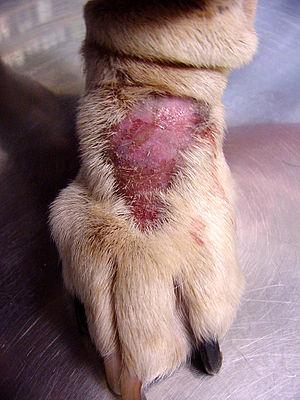
Un granulome de léchage est une affection cutanée chez les chiens, résultat d'un léchage excessif d'une partie du corps, notamment le bas d'une patte. La lésion est une plaque ovale, épaisse et particulièrement enflée.